Montclair Heights station

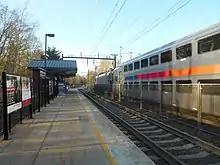
A train departs Montclair Heights station in May 2014

Montclair Heights station services trains on the Montclair–Boonton Line, with services to New York City's Penn Station and Hoboken Terminal to the east. To the west, trains depart for nearby Montclair State University, Dover, Hackettstown, and Lake Hopatcong stations.